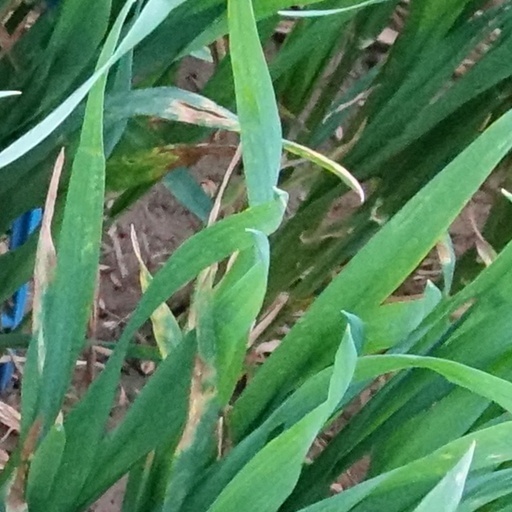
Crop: wheat